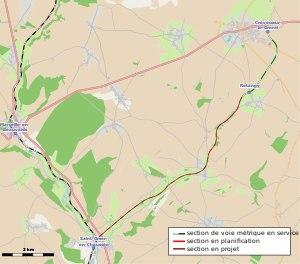
La ligne de Saint-Omer-en-Chaussée à Vers est une ligne de chemin de fer, à écartement normal et à voie unique, entièrement située dans la région Hauts-de-France ; elle permettait d'assurer des relations entre Beauvais, préfecture de l'Oise, et Amiens, préfecture de la Somme. Ligne secondaire, exploitée initialement par la Compagnie des chemins de fer du Nord à partir de 1876, puis par la Société nationale des chemins de fer français, elle ferme progressivement de 1939, pour le trafic voyageur, à 1979, pour le dernier tronçon exploité pour le fret.
Le musée des tramways à vapeur et des chemins de fer secondaires français est situé à côté de la gare de Valmondois, à Butry-sur-Oise dans le Val-d'Oise, à 30 km au nord de Paris. Ce musée présente une collection de véhicules ferroviaires des anciens chemins de fer départementaux, sauvegardés et remis en état par les bénévoles d'une association. De 1986 à 2017, il était possible de parcourir, certains jours, une petite ligne à voie métrique longue d'un kilomètre, dite « chemin de fer des impressionnistes », avec certains véhicules anciens du musée. Cependant, en novembre 2007, trois blocs de rocher décrochés de la colline sont tombés sur la voie. Le terminus de cette voie est devenu inaccessible du fait d'un éboulement. Les trains vapeur ne roulaient donc plus au-delà de la rue de Parmain, soit sur cinq cents mètres de ligne de 2008 à 2017. En 2017, le reste de la ligne est abandonné et déposé en fin d'année. Un nouveau site est en création dans l'Oise au départ de Crèvecœur-le-Grand. Un début d'exploitation a eu lieu sur 1,6 km en 2017.